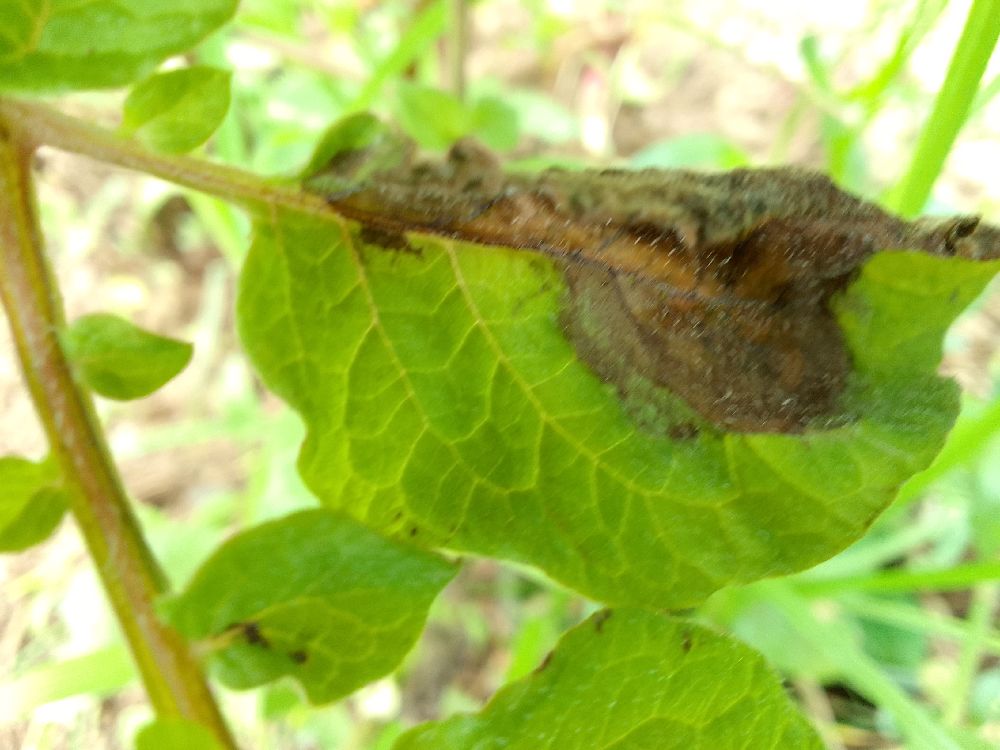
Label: Late blight